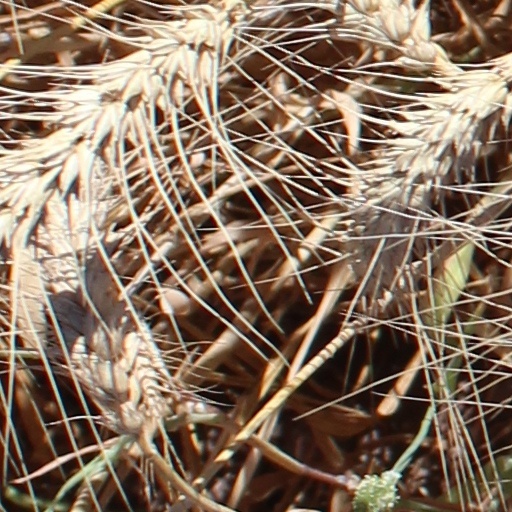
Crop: wheat